List of birds of Ohio

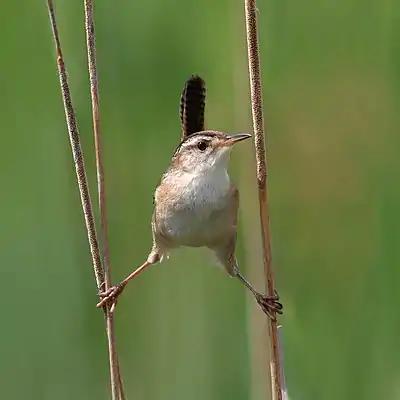
Marsh wren

The family Hirundinidae is adapted to aerial feeding. They have a slender streamlined body, long pointed wings, and a short bill with a wide gape. The feet are adapted to perching rather than walking, and the front toes are partially joined at the base. Eight species have been recorded in Ohio.